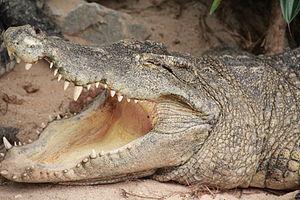
Crocodile ouvrant la gueule et fermant les yeux.
Crocodilia, est un ordre de reptiles aquatiques ovipares et carnivores qui vivent dans les zones tropicales et subtropicales de la planète. Ils sont apparus sous leur forme actuelle il y a au moins 167,7 millions d'années, c'est-à-dire vers le milieu du Jurassique. Les conceptions modernes situent l'origine des crocodiliens parmi un sous-groupe d'archosauriens terrestres du Trias ancien, il y a environ 240 Ma. De ce fait, ils sont considérés aujourd'hui comme les plus proches parents des oiseaux, lesquels descendent des dinosaures, autres archosauriens. L'ordre des Crocodilia regroupe tous les crocodiliens actuels, placés en deux ou trois familles : les Crocodylidae, les Alligatoridae et pour certaines classifications les Gavialidae. La systématique de ce groupe est très discutée depuis les années 2000. Bien que le terme « crocodiles » soit parfois utilisé pour l'ensemble de ces animaux, il est moins ambigu d'utiliser le terme « crocodiliens ».